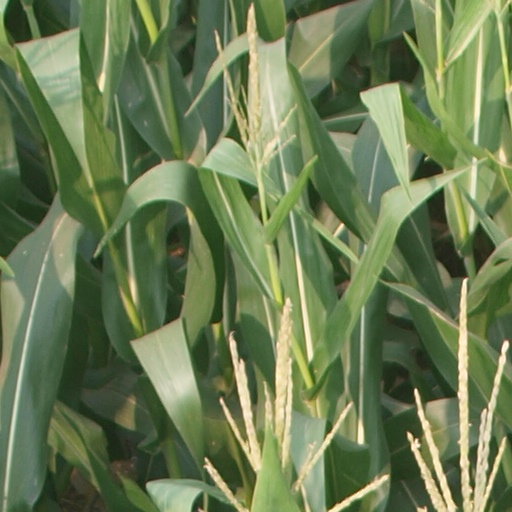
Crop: maize; corn